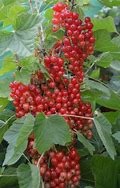
Label: redcurrant